Eucalyptus viridis

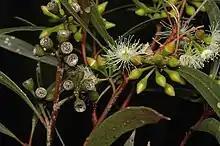
flower buds

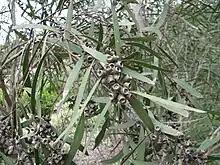
fruit

Eucalyptus viridis, commonly known as the green mallee, is a species of mallee or small tree that is endemic to south-eastern, continental Australia. It has rough fibrous or flaky bark on the lower trunk, smooth bark above, linear to narrow lance-shaped adult leaves, flower buds in groups of seven or nine, white flowers and cup-shaped fruit.